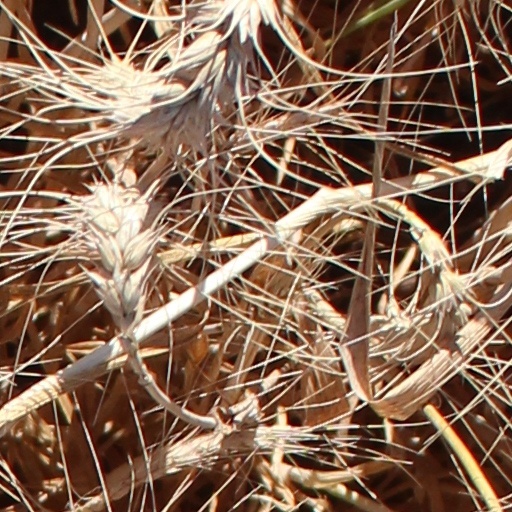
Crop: wheat